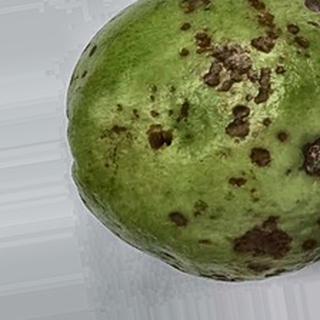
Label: guava_anthracnose